Richard E. Holmes

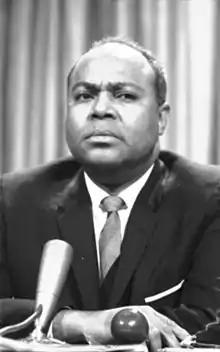
James Farmer

Civil rights leaders James L. Farmer, Sr. and his son James Farmer (who was director of CORE when Holmes was at Wiley) both had connections to Wiley. Holmes was influenced by mentors who exemplified the philosophy of persistent but conservative, gradual expansion of civil rights, along with the need for racial reconciliation.